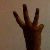
The image shows a hand gesture representing the number 6 in Indian Sign Language.